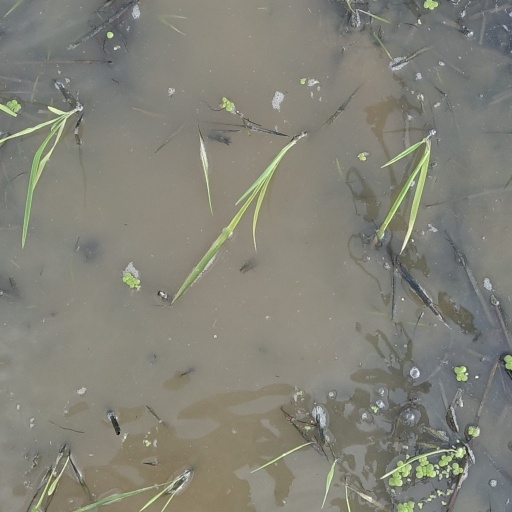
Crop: rice